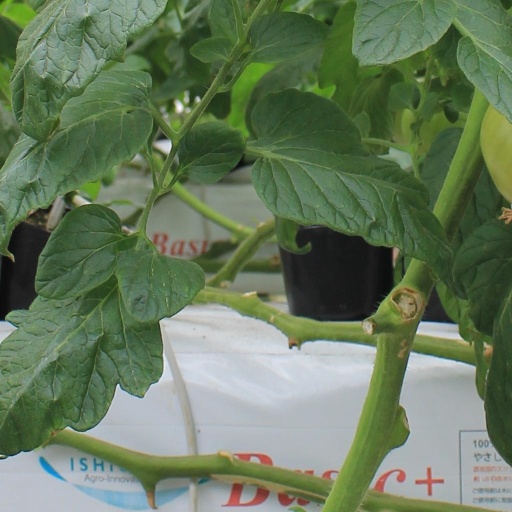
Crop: tomato